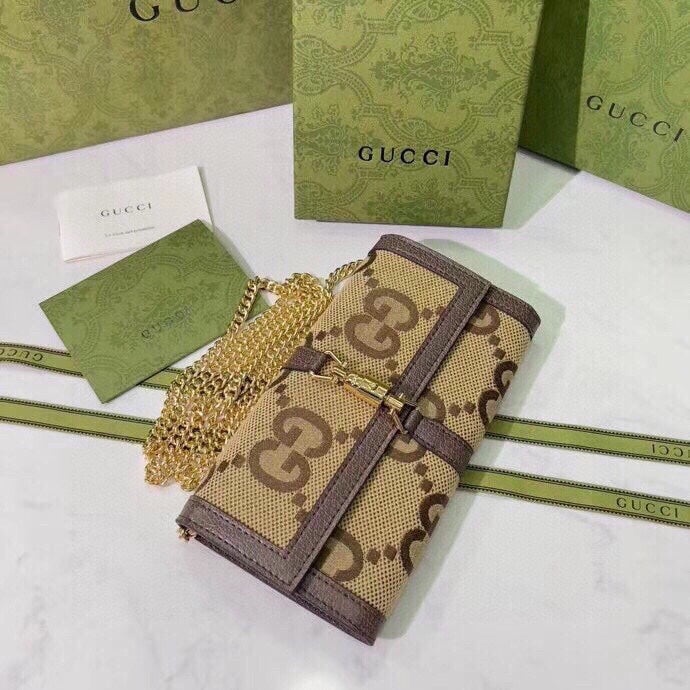
iiconic wardrobe - New Collection Bags GCI 391
Brand: iiconic wardrobe
PRODUCT DETAILS Includes Shipping bags, dustbag sleeper, care manual, booklet, tag.
Category: Luggage & Bags > Luggage Accessories > Packing Organizers